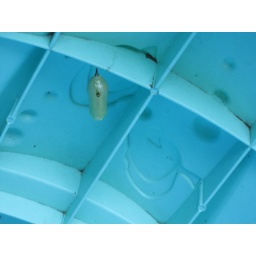
Chrysalis under Patrick's water table